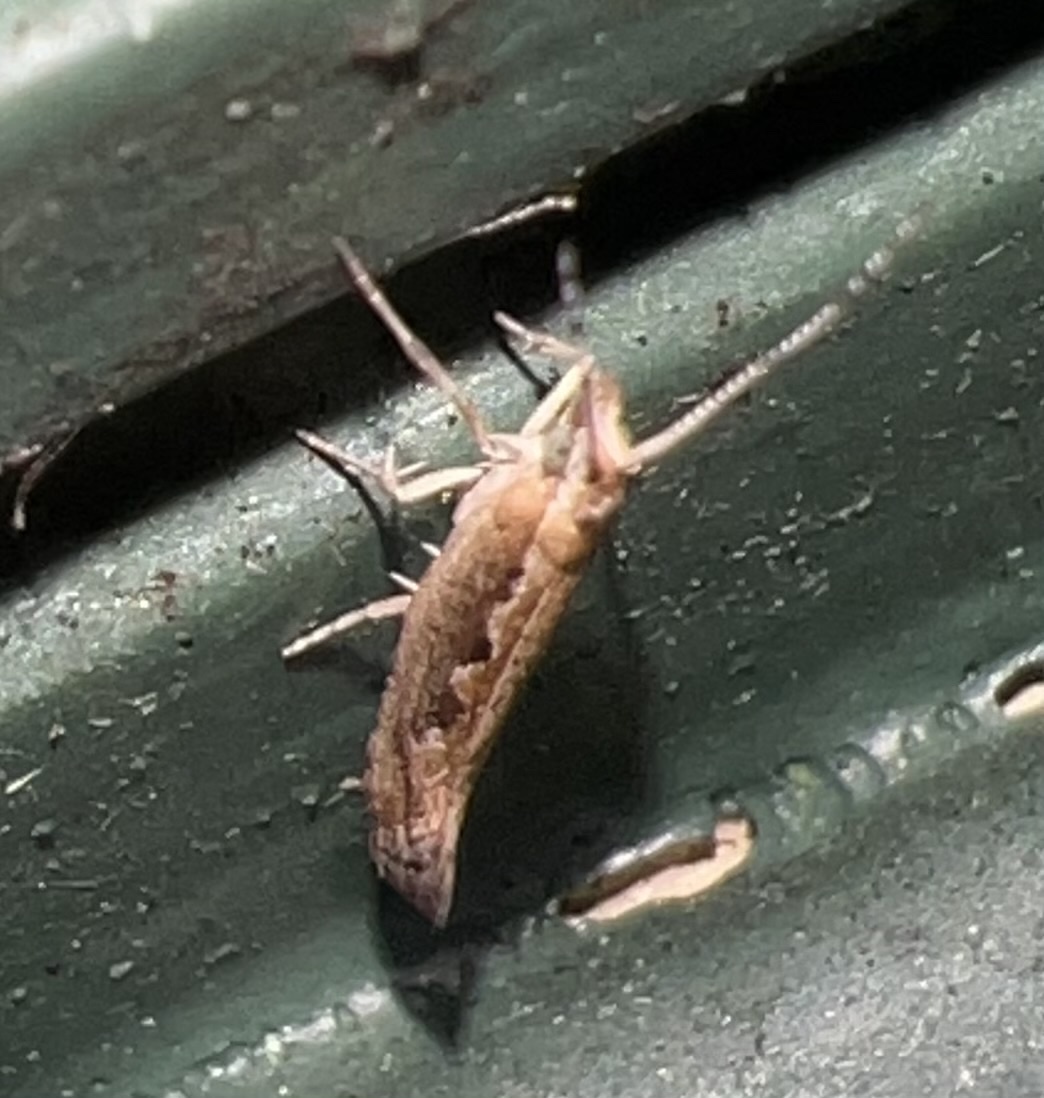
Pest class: diamondback_moth